Jayne Meadows

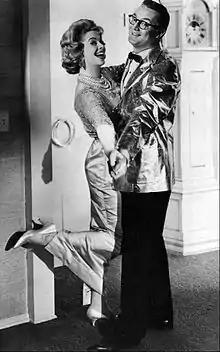
With husband Steve Allen in 1961

Meadows was first married to screenwriter Milton Krims from 1949 to 1954. She was later married to Steve Allen, from 1954 until his death in 2000. They had one son, Bill. Allen's three sons from his first marriage (Stephen Jr., Brian and David) are her stepsons.